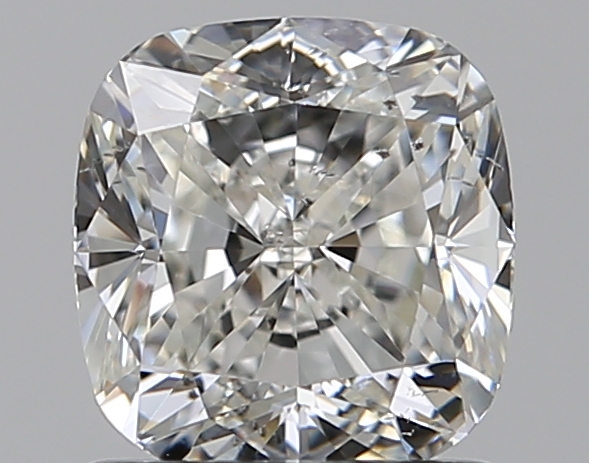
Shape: cushion
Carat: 1.21
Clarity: SI1
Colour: H
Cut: EX
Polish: EX
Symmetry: EX
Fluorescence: N
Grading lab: GIA
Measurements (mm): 6.09 x 5.85 x 4.04